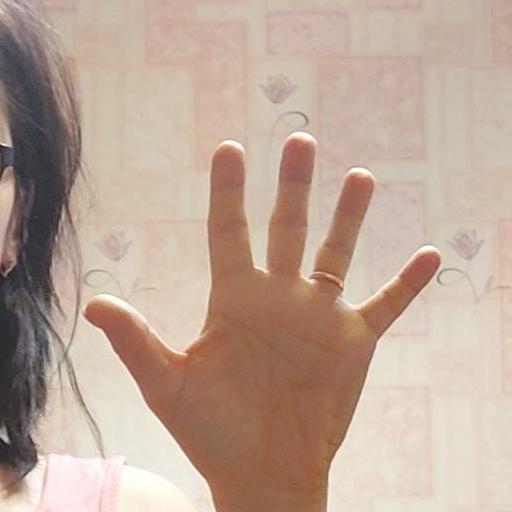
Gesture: palm